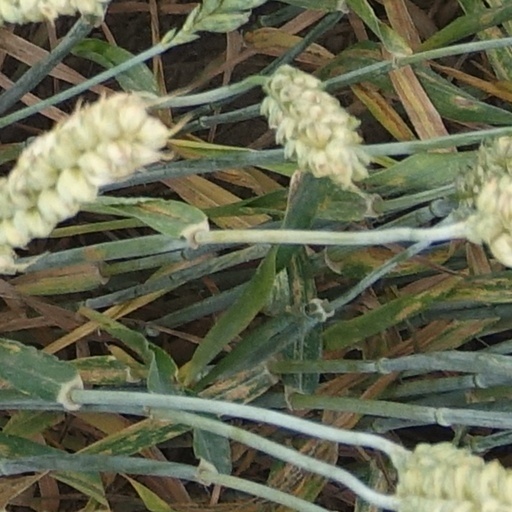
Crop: wheat